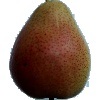
Label: Pear Forelle 1